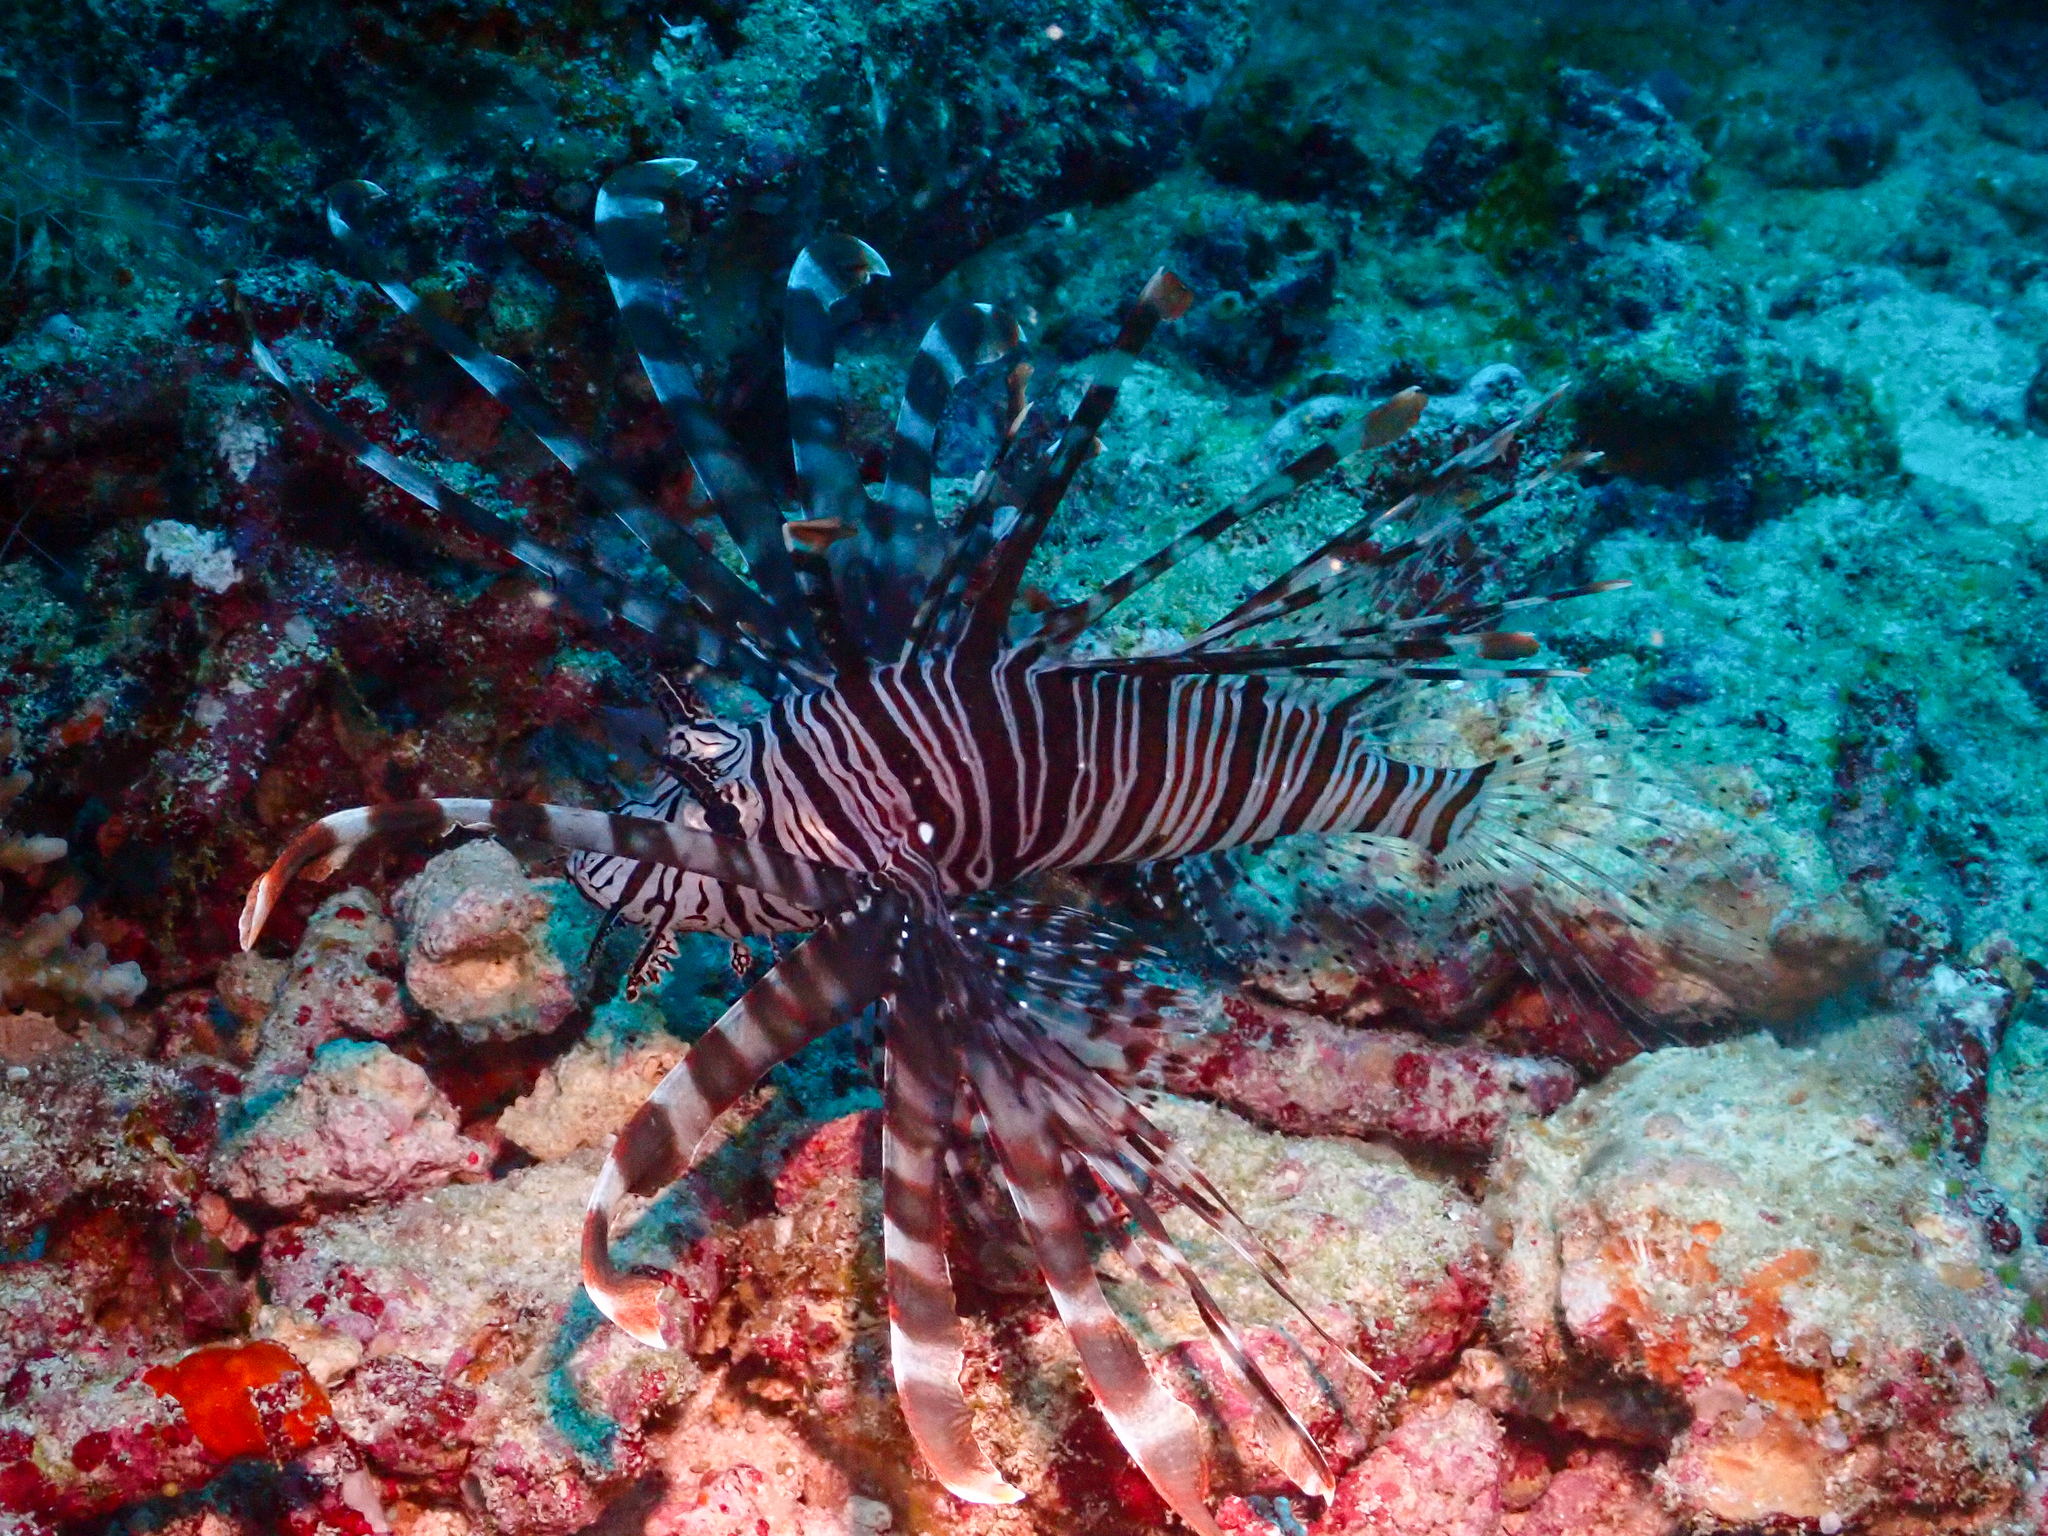
Pterois volitans (Red Lionfish)